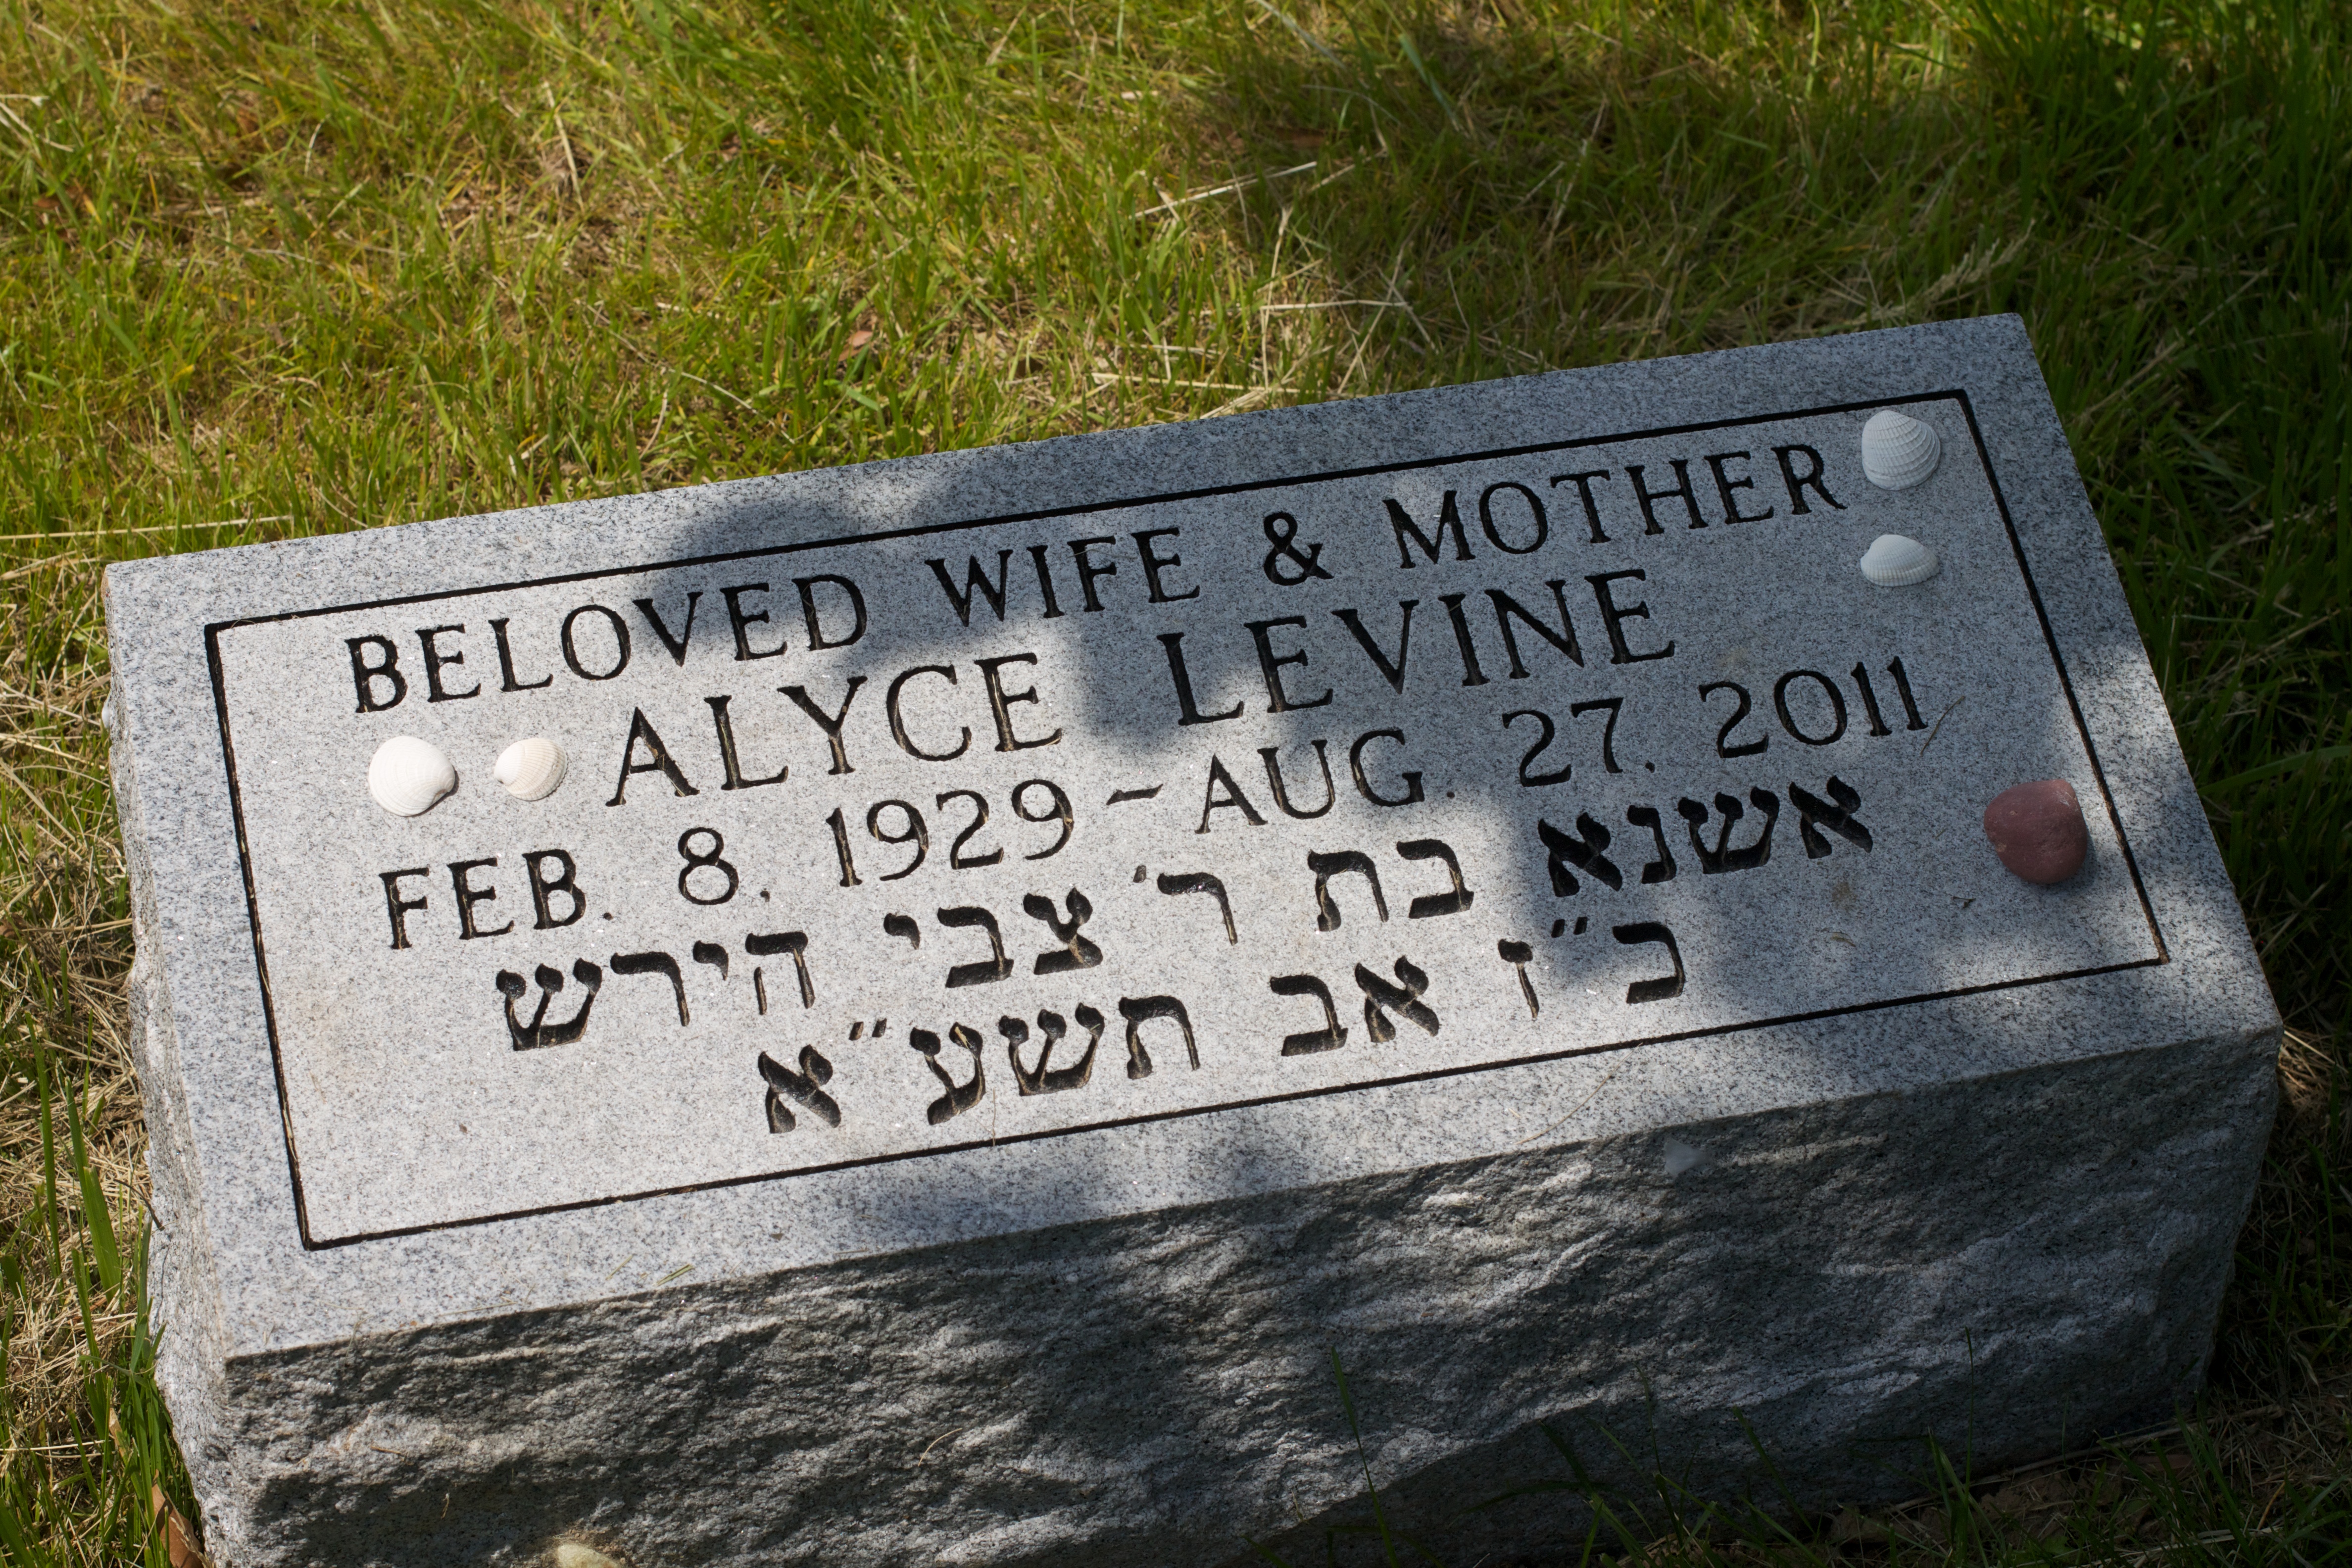
sign, cemetery, signage, mom, grave, memorial, headstone